The Skywhale

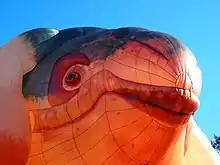
The face of "The Skywhale"

"The Skywhale"s design received a mixed reception after the balloon was unveiled on 9 May 2013. Australian Capital Territory Chief Minister Katy Gallagher said that her eyes "nearly fell out of her head" when she first saw a diagram of "The Skywhale"s design, but she had come to like it and believed that it would challenge the perception of Canberra as a boring city. She also stated that "There will be people in the community who think it's a great achievement to have won a commission like this in the ACT and have it as a symbol of our centenary and those who won't see it as value for money". The leader of the opposition in the ACT, Jeremy Hanson, was critical of "The Skywhale" stating that "I really don't know whether to laugh or cry ... it's an embarrassing indulgence only a fourth term government would contemplate". Public views of the design, as expressed on social media and talkback radio, were also mixed.